Spoon and chopstick rest

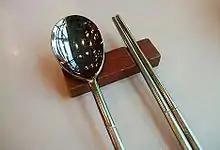
Spoon and chopstick rest

A spoon and chopstick rest is a piece of tableware on which a spoon and chopsticks can be placed without their used ends touching the table. In Korean cuisine context, it can be referred to as "sujeo" rest as "sujeo" is a paired set of spoon and chopsticks, which is very common in Korea.